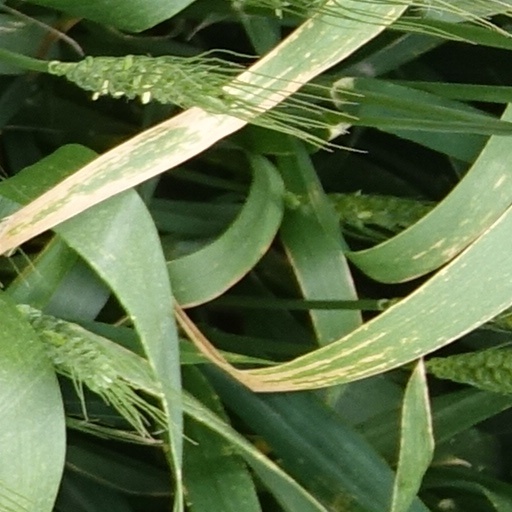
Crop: wheat